First aerial circumnavigation

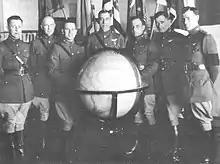
Pilots of the 1924 Round The World Flight

The first aerial circumnavigation of the world was completed in 1924 by four aviators from an eight-man team of the United States Army Air Service, the precursor of the United States Air Force. The 175-day journey from April to September covered over . The team generally traveled east to west, around the northern Pacific Rim, through to South Asia and Europe and back to Seattle's Sand Point Airfield in the United States. Airmen Lowell H. Smith and Leslie P. Arnold, and Erik H. Nelson and John Harding Jr. made the trip in two single-engined open-cockpit Douglas World Cruisers (DWC) configured as floatplanes for most of the journey. Lead aircraft "Chicago," and the "New Orleans" completed the expedition. Four more flyers in two additional DWC began the journey but their aircraft crashed or were forced down. All airmen survived. They were awarded the Distinguished Service Medal, and the flight won the Mackay Trophy aviation award for 1924.